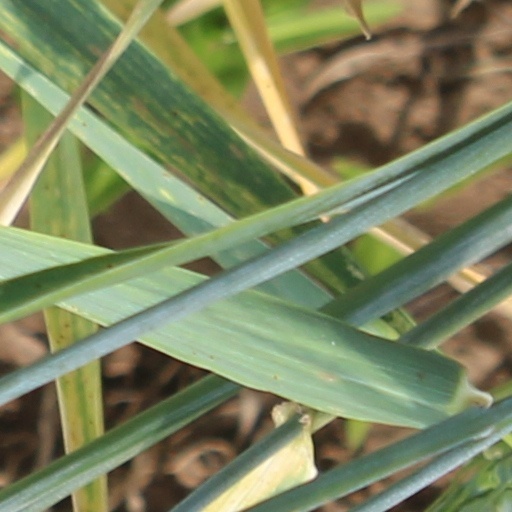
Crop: wheat